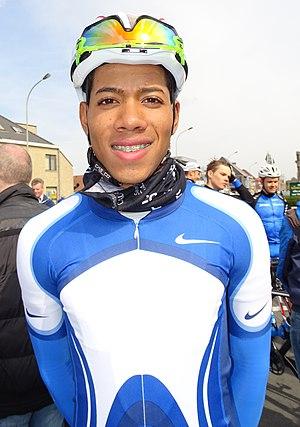
Reportage réalisé le samedi 9 avril à l'occasion du départ et de l'arrivée du Tour des Flandres espoirs 2016 à Audenarde, Belgique.
Christofer Robín Jurado López est un coureur cycliste panaméen, membre de l'équipe Terengganu.